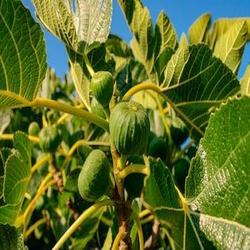
Label: Fig